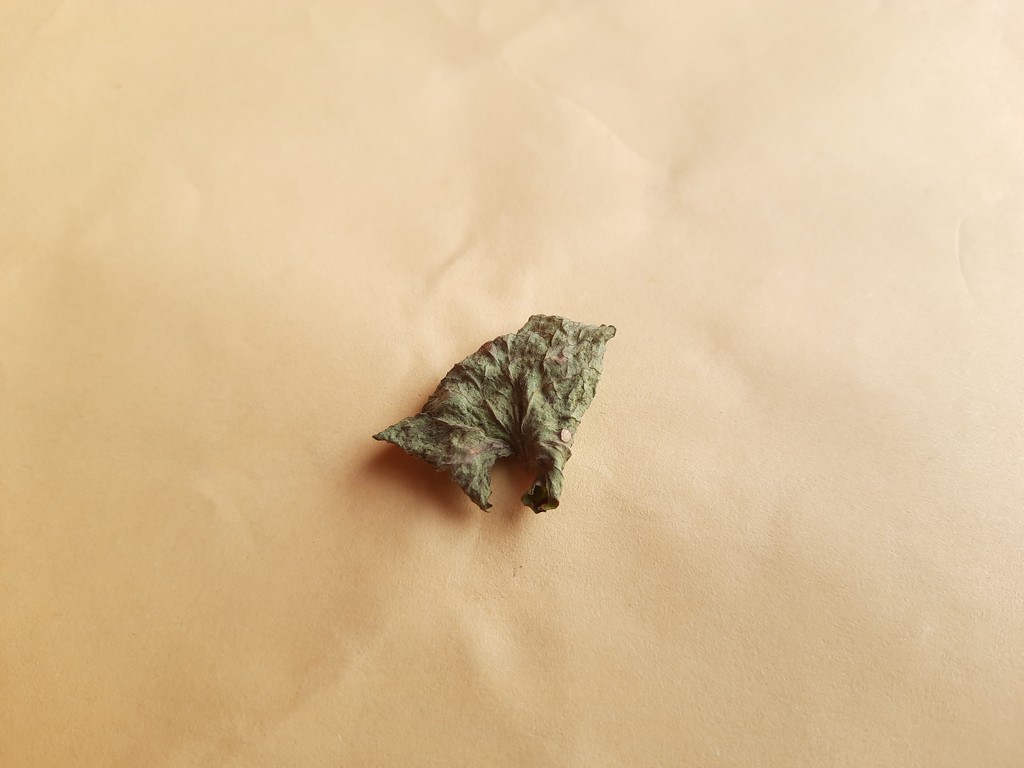
Label: Dried